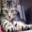
Label: cat